Subsurface textile irrigation

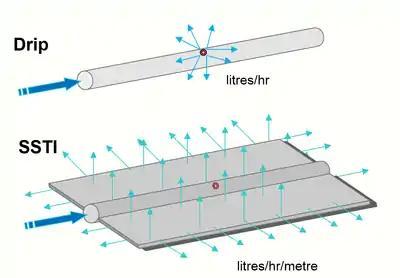
Shows the flow of water through an SSTI installation as compared to a drip irrigation system.

To increase effectiveness, SSTI products should have an impermeable base layer to slow gravitational loss of water and to create an elliptical wetting pattern under the soil surface (see diagram). It should also have a small impermeable top layer to ensure that water from the dripper does not “tunnel” through the geotextile and up to the surface (again a common problem with bare subsurface drip pipe). The effect of these two layers is dramatic as it maximizes the spread of water through the geotextile (up to 10,000 times faster than a clay loam soil as tested by Charles Sturt University).